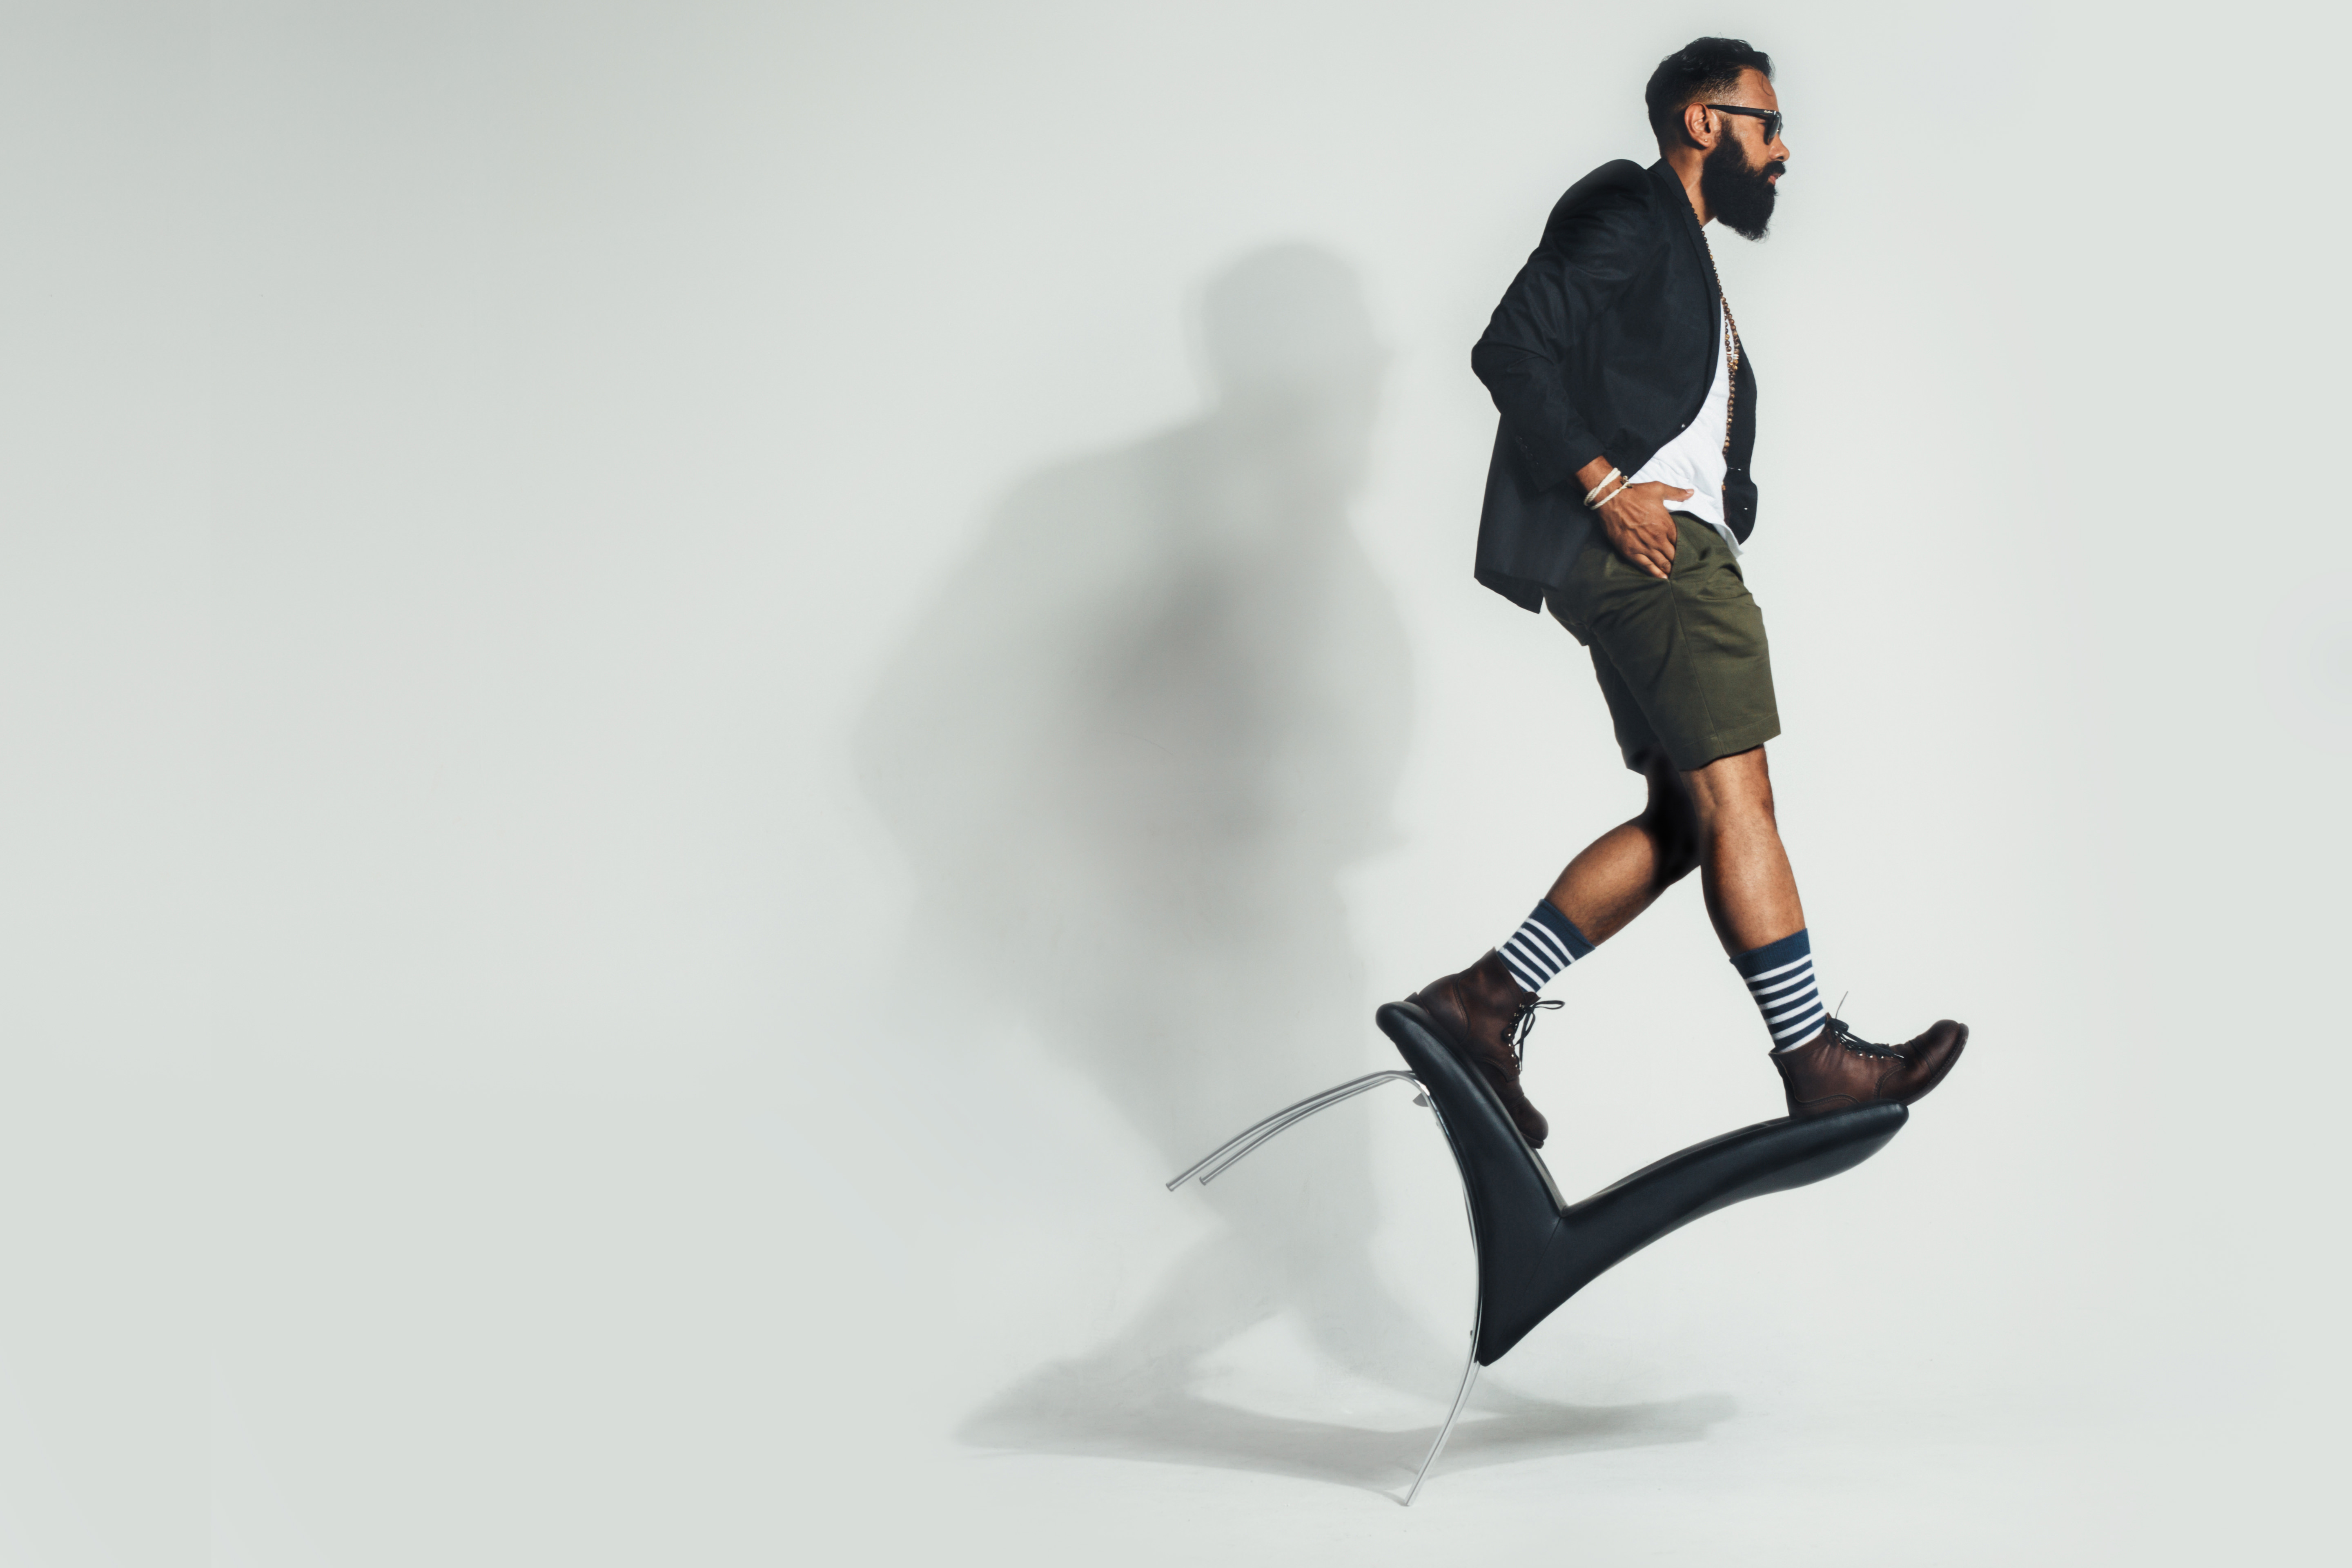
man, person, chair, leg, model, fashion, clothing, arm, toy, human body, footwear, tights, balancing, photo shoot